Takeshi Noda

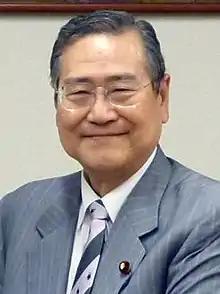
Noda in 2014

is a former Japanese politician of the Liberal Democratic Party (LDP), who served as a member of the House of Representatives in the Diet (national legislature).